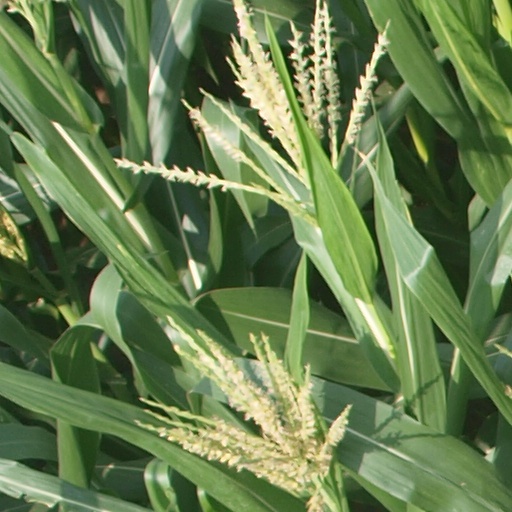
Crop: maize; corn